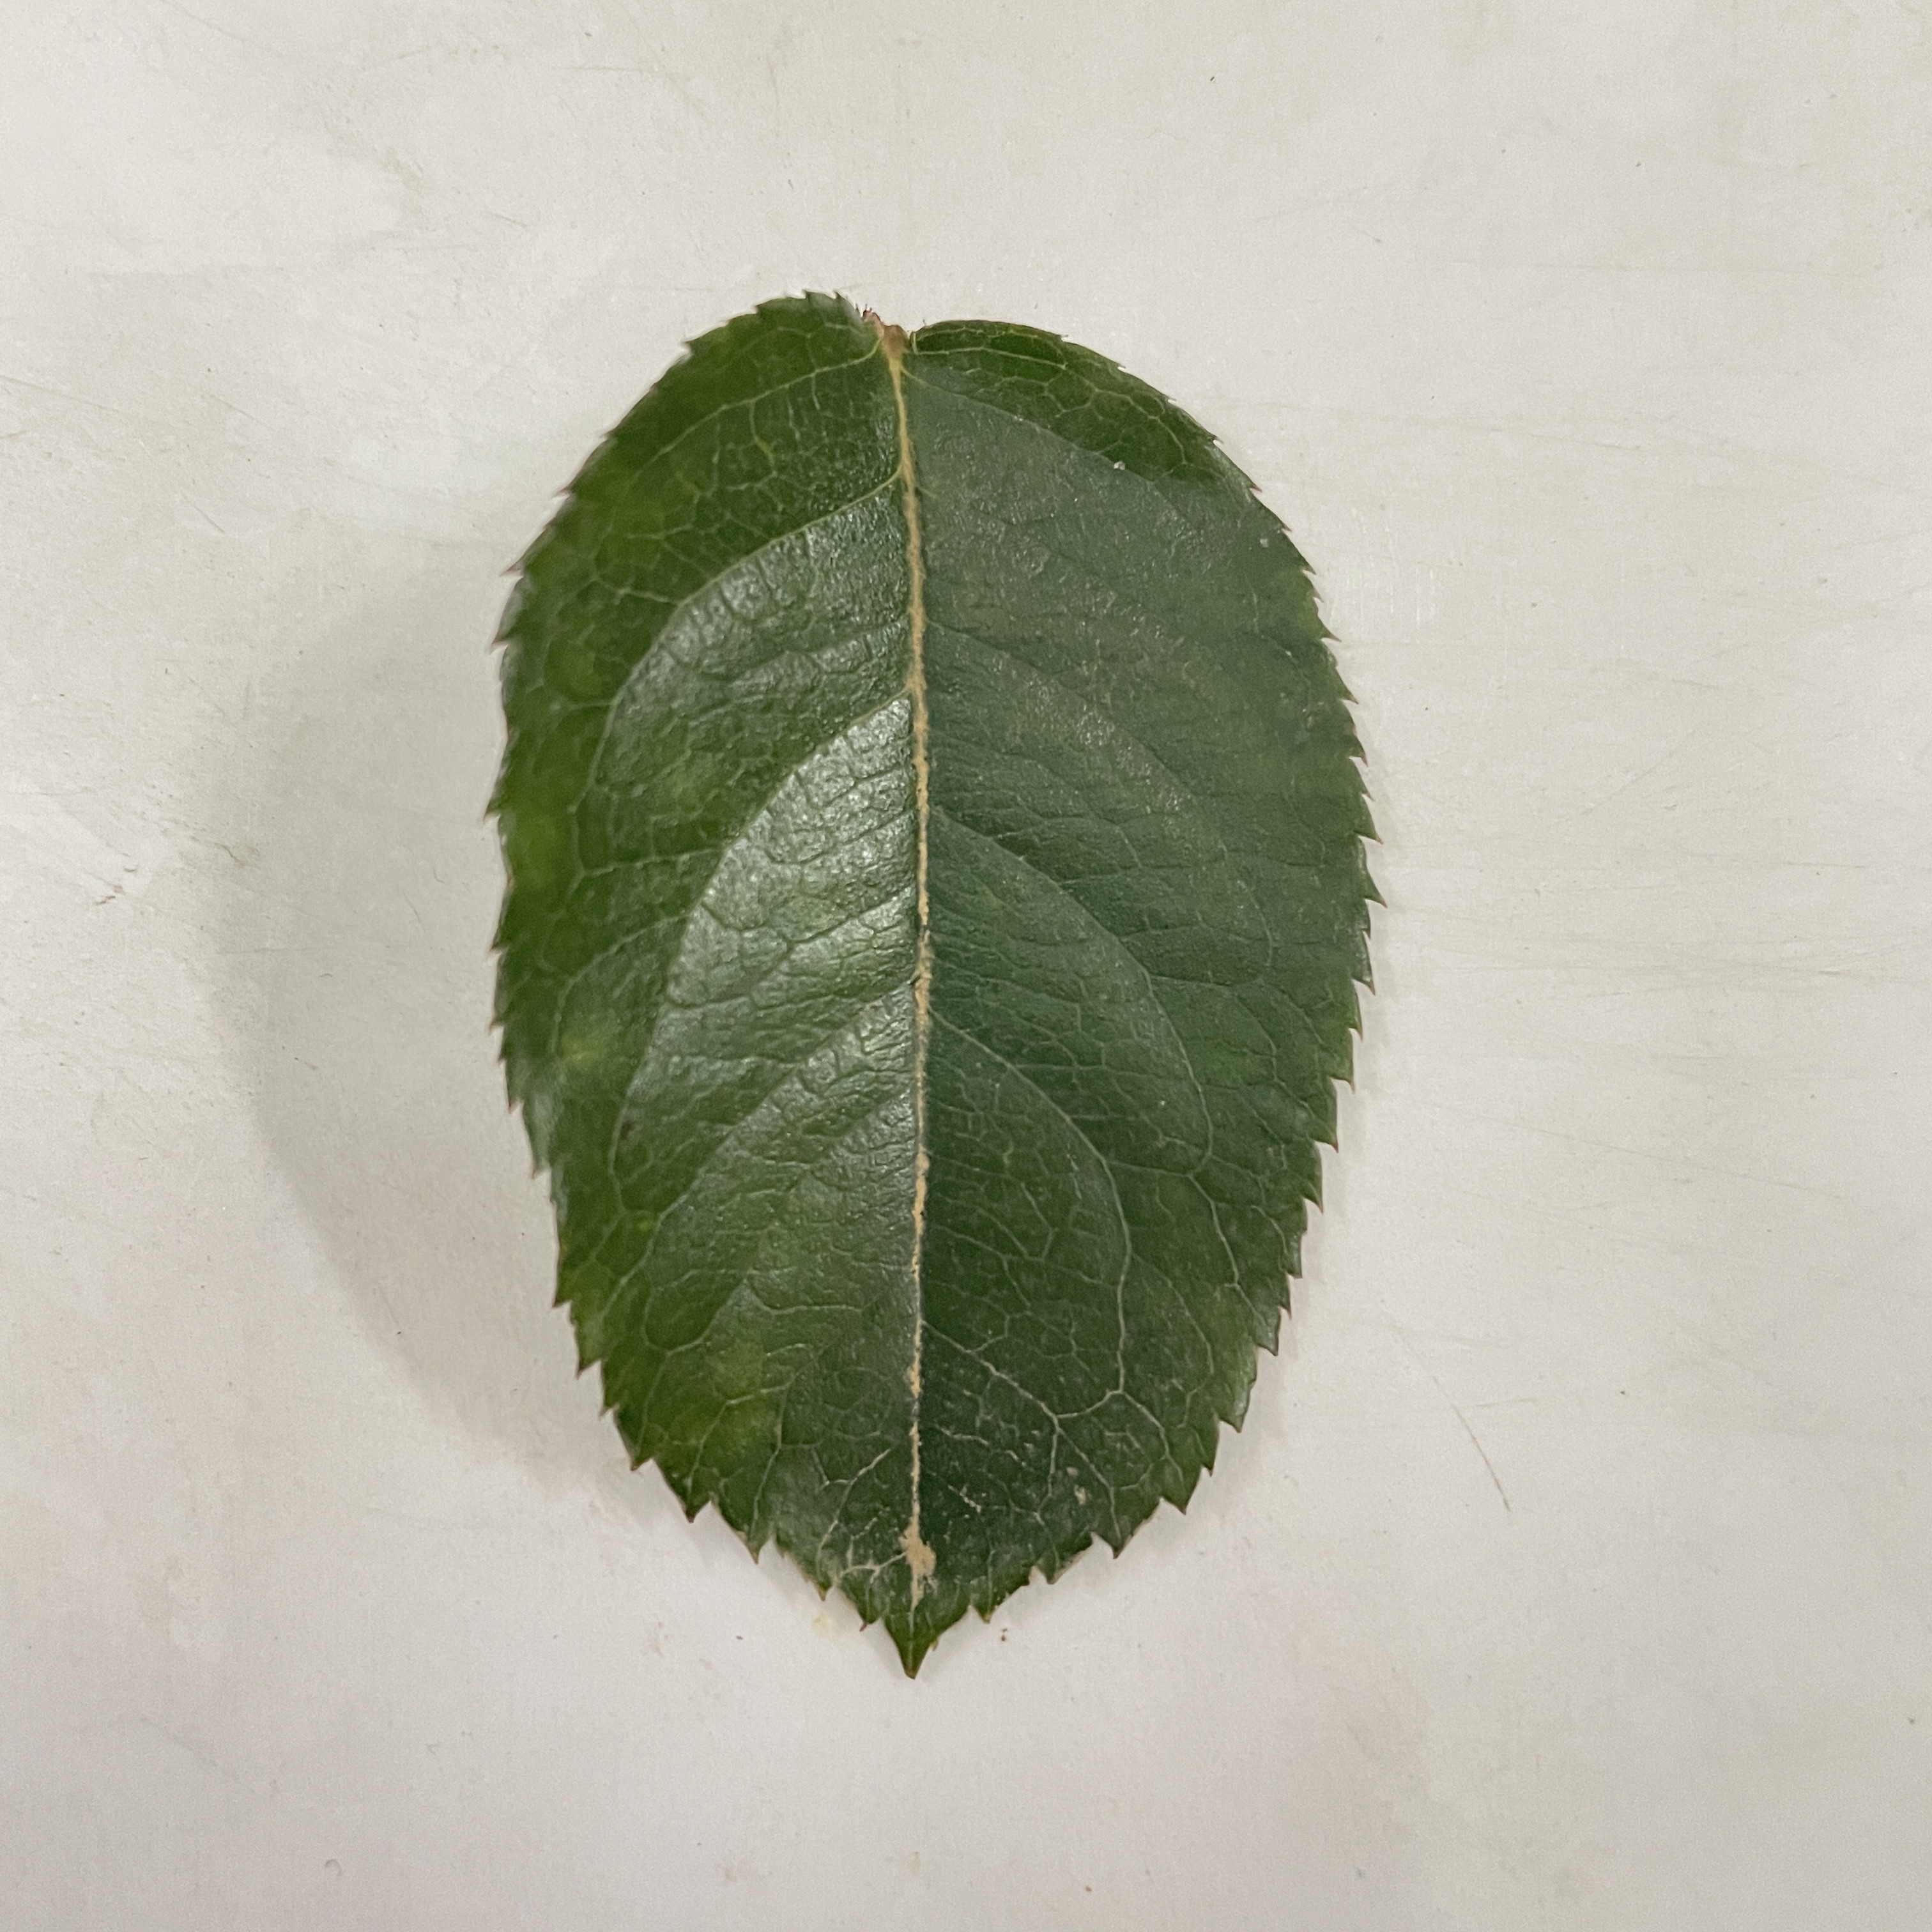
Label: Healthy Leaf